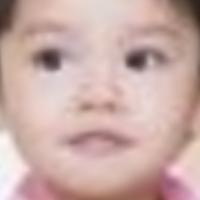
Age group: age 01-10